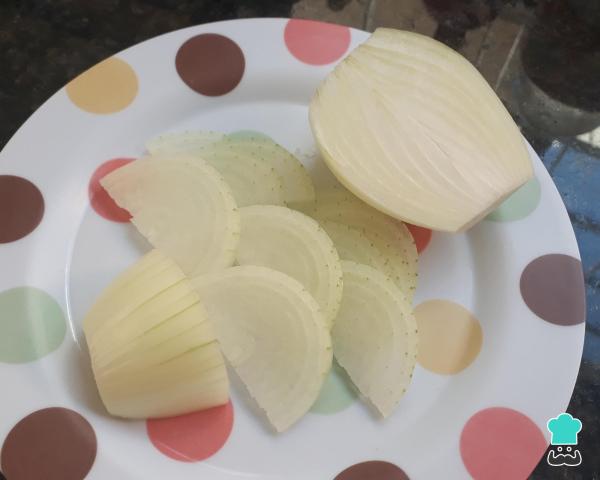
Corta la cebolla en rodajas muy finas (en forma de "media luna", como en la imagen), para poder dorarla sin quemar rápidamente.Truco: Este corte de cebolla se conoce como juliana.